Vienna Transport Museum Remise

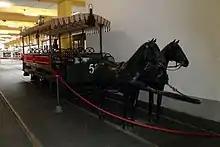
A horse-drawn tram

Until 2012, around 100 trams and city railway cars spanning the entire history of Viennese urban transit were exhibited within an area of 7,700 square meters and on 1,810 meters of platform. The oldest exhibition piece is a horse-drawn tram from 1868.